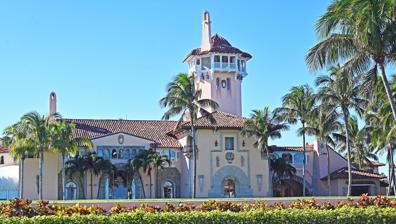
Building: Mar-a-Lago
Country: Unknown
Year built: 1927
Historic resort in Palm Beach, Florida, U.S. This article is about the house and resort. For the Swiss village, see Miralago . United States historic place Mar-a-Lago U.S. National Register of Historic Places U.S. National Historic Landmark Mar-a-Lago in 2023 Location 1100 S. Ocean Blvd., Palm Beach, Florida , United States Coordinates 26°40′37″N 80°2′13″W / 26.67694°N 80.03694°W / 26.67694; -80.03694 Area 62,500 sq ft (5,810 m 2 ) on 17 acres of land Built 1924–1927 Architect Marion Sims Wyeth (exterior) Joseph Urban (interior) NRHP reference No. 80000961 Significant dates Added to NRHP December 23, 1980 Designated NHL December 23, 1980 Mar-a-Lago ( / ˌ m ɑːr ə ˈ l ɑː ɡ oʊ / MAR ə LAH -goh , Spanish: [ˈmaɾ a ˈlaɣo] ) is a resort and National Historic Landmark in Palm Beach, Florida . It spans 126 rooms and 62,500 sq ft (5,810 m 2 ) built on 17 acres of land. Since 1985, it has been owned by United States president-elect Donald Trump . The estate has been his primary residence since 2019. Mar-a-Lago was built for the businesswoman and socialite Marjorie Merriweather Post between 1924 and 1927, during the Florida land boom . At the time of her death in 1973, Post bequeathed the property to the National Park Service , hoping it could be used for state visits or as a Winter White House . However, because the costs of maintaining the property exceeded the funds provided by Post, and because it was difficult to secure the facility, the property was returned to the Post Foundation by act of Congress 96-586 on 23 December 1980. In 1985, Donald Trump, primarily a businessman and real estate investor at the time, acquired Mar-a-Lago and used it as a residence. In 1994, he converted it into the Mar-a-Lago Club, a members-only club with guest rooms, a spa, and other hotel-style amenities. The Trump family maintains private quarters in a closed-off area on the grounds. During his first presidency , Trump frequently visited Mar-a-Lago and held meetings there with international leaders, including Japanese prime minister Shinzo Abe and Chinese president Xi Jinping . Since 2019, Trump has designated the estate as his primary residence. Etymology The name Mar-a-Lago means "sea to lake" in Spanish, reflecting the fact that the estate extends from one end of Palm Beach Island to the other, touching the Atlantic Ocean on the east and Lake Worth on the west. History Exterior of Mar-a-Lago, 1967 Living room of Mar-a-Lago, 1967 Design During the 1920s Florida land boom , Marjorie Merriweather Post , heiress to the Post Cereals business and later the wealthiest woman in the United States, paid for the house to be built with her husband Edward F. Hutton . She hired Marion Sims Wyeth as designer and Joseph Urban for interior design and exterior decorations. Post spent US $7 million (equivalent to $123 million in 2023). It was finished in 1927. At the time it was the most expensive non-royal residence built in history. Winter residence of Marjorie Merriweather Post Hutton and Post regularly used Mar-a-Lago as their winter residence, typically staying from mid January to late March. Post hosted dinner parties, charity events, concerts, costume balls , and a circus. In 1935, Hutton and Post divorced. Post married the Washington lawyer Joseph E. Davies , who was appointed ambassador to the Soviet Union. Mar-a-Lago was closed for five seasons. Post made only brief visits to Mar-a-Lago in the early 1940s and did not stay at the estate from 1941 to 1948. In April 1944 the house was turned into a training centre for returning servicemen. Post returned to Mar-a-Lago in 1948 and began to host social events again. Since 1957 it has traditionally hosted the International Red Cross gala. In 1961 a pavilion with a 30-foot-by-50-foot dance floor was built where square dance evenings were held. Federal government and foundation By the 1950s and 1960s, social tastes had changed, and many mansions constructed in the 1920s were demolished. However, in 1969 Mar-a-Lago was designated a national historic site. A contemporary report prepared by the Department of the Interior attributed its significance to providing "an excellent picture of winter resort life in Palm Beach prior to the Depression". Post, who died in 1973, willed the 17-acre (6.9 ha) estate to the United States government as a Winter White House for presidents and visiting foreign dignitaries. Richard Nixon preferred the Florida White House in Key Biscayne , however, and Jimmy Carter was not interested. The federal government soon realized the immense cost of maintenance and the difficulty of providing security and returned it to the Post Foundation in 1981. It was listed for sale for $20 million. Post's daughters, including Dina Merrill , did not maintain the property anticipating a sale, but there was so little interest that its demolition was approved. Mar-a-Lago was declared a National Historic Landmark in 1980 for exemplifying "the baronial way of life of the wealthy who built mansions in Florida during the Florida land boom of the 1920s". Trump ownership Entrance gate in 2014 Donald Trump initially offered the Post family $15 million, which was rejected. Trump then purchased land between Mar-a-Lago and the ocean from Jack C. Massey , the former owner of KFC , for $2 million, stating he intended to build a home that would block Mar-a-Lago's beach view. This threat caused competing interest in Mar-a-Lago to decline. Trump purchased the property for $7 million in 1985. Different sources have put the combined total cost of the purchase at around $10 million. The minimum acceptable bid had been $20 million, and the interior furnishings were appraised at $8 million. The Mar-a-Lago, which was renovated by Trump, remained largely true to its original style. Extensive renovations were done, including the addition of a 20,000-square-foot (1,900 m 2 ) ballroom. The club has five clay tennis courts and a waterfront pool. Trump's wife at the time, Ivana Trump , managed the property. In 1992, Trump was filmed with Jeffrey Epstein at a party in Mar-a-Lago. The footage received attention following Epstein's arrest for sex trafficking in 2019, and video footage of Trump talking to Epstein in Mar-a-Lago appears in the 2020 mockumentary black comedy film Borat Subsequent Moviefilm . It was also alleged that Mar-a-Lago hosted an event for 28 women in 1992 where Trump and Epstein were the only male attendees. Further photographs of the pair taken at Mar-a-Lago include a photograph of Trump and Epstein from 1997, and a photograph taken on 12 February 2000 with Trump, Epstein, Ghislaine Maxwell , and Trump's future wife Melania Knauss . In the early 1990s, Trump faced financial difficulties. While negotiating with bankers he attempted to divide Mar-a-Lago into smaller properties, alarming Palm Beach residents. City council rejected this plan. Trump instead turned the estate into a private club in 1994, fighting what he considered to be excessive restrictions. The new club hosted concerts by celebrities such as Céline Dion and Billy Joel , and had beauty pageant contestants as guests. The club also had numerous celebrity guests; notably, Michael Jackson and Lisa Marie Presley had their honeymoon at Mar-a-Lago in 1994, and according to his biography Michael Jackson: The Magic and the Madness Jackson and Presley kissed for the first time at Mar-a-Lago early in their relationship. It still frequently hosted the International Red Cross Ball, an annual "white tie, tails, and tiara" event founded by Post. In 2000, Virginia Giuffre was a spa attendant at Mar-a-Lago when she was first approached by Ghislaine Maxwell and introduced to Jeffrey Epstein . Giuffre would later go on to make accusations against Maxwell and Epstein for sex trafficking her to clients including Prince Andrew and Alan Dershowitz . In 2005, Trump married Melania Knauss at Mar-a-Lago. The ceremony was attended by Bill and Hillary Clinton , as well as many other celebrities and figures in media and broadcasting. According to financial disclosure forms filed by Trump, the Mar-a-Lago Club had $29.7 million in gross revenues in the period of June 2015 through May 2016. The club had revenues of $25.1 million for calendar year 2017, $22 million in 2018, and $21.4 million in 2019. In 2022, Forbes estimated the value of the estate at around $350 million. However, this valuation ignores the restrictions put on the property. In 1995 Trump "gave up the right to use Mar-a-Lago for any purpose other than as a social club" by agreeing to a "Deed of Conservation and Preservation". In 2002 he agreed to a conservation easement preventing further development. According to Forbes , "Real estate experts outside of Palm Beach guessed that the place was worth more than $200 million. Brokers on the island thought it could be worth far more, with the most aggressive estimate coming in at $725 million. When Forbes last valued the property in March, we went with a conservative $350 million." A 2022 lawsuit filed by New York Attorney General Letitia James alleged that Trump inflated the value of Mar-a-Lago to $739 million, when the property should actually be valued at $75 million. First Trump presidency See also: Mar-a-Lago Crowd President Trump referred to Mar-a-Lago as his "Winter White House", and on occasion his "Southern White House". During Trump's presidency, a Sensitive Compartmented Information Facility (SCIF) was operational at Mar-a-Lago. It was removed after he left office. The SCIF was used for communications with the White House Situation Room and Pentagon. The Mar-a-Lago Crowd , an informal group organized by President Trump which oversaw many of the activities of the Department of Veterans Affairs during the Trump administration, frequently met at the club. Notable presidential visits Clockwise from top-left: The Trumps host Shinzō Abe and his wife Akie Abe at Mar-a-Lago. The Trumps host Xi Jinping and his wife Peng Liyuan at Mar-a-Lago. President Trump hosts Brazilian president Jair Bolsonaro at Mar-a-Lago. President Trump (at the head of the table) and staffers monitor the missile strike on Syria from the SCIF within Mar-a-Lago. Trump signing the Consolidated Appropriations Act, 2021 at Mar-a-Lago on December 27, 2020 Donald Trump's first visit to Mar-a-Lago as president of the United States took place on the weekend of February 3–6, 2017. On Saturday, he hosted the Diamond Red Cross Ball at the Mar-a-Lago Club, and on Sunday he watched Super Bowl LI at the nearby Trump International Golf Club in West Palm Beach . On the weekend of February 10–12, 2017, President Trump and his wife Melania hosted Japanese prime minister Shinzō Abe and his wife. This was the first use of Mar-a-Lago to entertain an international leader, traditionally performed at the White House. On this weekend one of President Trump's first international security crises happened, a North Korean missile launch. Trump and Abe conferred in full view of the other diners. During the third weekend visit to Mar-a-Lago on February 17–20, President Trump conducted a campaign rally at the Melbourne Orlando International Airport . He also conducted interviews for a replacement National Security Advisor and named General H. R. McMaster as Michael Flynn's, who had recently been terminated, successor on February 20, 2017. After President Trump's fourth weekend visit on March 3–5, 2017, questions were raised about the access his paying club members have to him and his entourage. A number of Democratic senators asked the President to release visitor logs of Mar-a-Lago and as well as a list of the members of the private club. Subsequently, the "Mar-a-Lago Act" was introduced, legislation requiring publication of logs of visitors at the White House and other places where the president conducts business. After a lawsuit was filed, a judge ordered, in July 2017, that these logs be released in September. President Trump's fifth presidential visit took place on March 17–18. Guests included Melania's parents, Viktor and Amalija Knavs. During his next visit April 6–9, President Trump hosted the Chinese president Xi Jinping for the first two days. At Mar-a-Lago, the decision to strike a Syrian airfield was made. The following Easter weekend was also spent with family members at Mar-a-Lago. [ unreliable source? ] On April 4, 2017, prior to Xi's visit, ShareAmerica , a website run by the U.S. Department of State's Bureau of International Information Programs , published a blog post describing Mar-a-Lago's history. On April 5, 2017, the U.S. embassy in the United Kingdom's website shared snippets of the original blog post on its own blog, and the U.S. embassy in Albania 's Facebook page shared the original post. On April 24, 2017, Democratic senator Ron Wyden , House minority leader Nancy Pelosi , and ethics observers like former ambassador Norman Eisen , questioned the use of official government resources promoting a private property owned by Trump. By April 25, 2017, ShareAmerica and both U.S. embassies in the United Kingdom and Albania removed their respective posts. ShareAmerica, replaced their post with the following statement, "The intention of the article was to inform the public about where the president has been hosting world leaders. We regret any misperception and have removed the post." In November 2017, President Trump returned to Mar-a-Lago for a Thanksgiving celebration, and one month later he returned for his tenth presidential visit during his Christmas vacation. In 2018, President Trump visited Mar-a-Lago eight times prior to the seasonal closing in May. During this time he had a summit meeting with Shinzō Abe on April 17–18. In November 2018, President Trump returned to Mar-a-Lago for Thanksgiving. One month later, President Trump canceled his planned Christmas vacation in Mar-a-Lago following the federal government shutdown . In November 2019, he returned to Mar-a-Lago for Thanksgiving, and a month later returned for Christmas. On March 7, 2020, President Trump hosted Brazilian president Jair Bolsonaro for a working dinner, where the two leaders discussed the U.S.-led effort to oust Venezuelan president Nicolás Maduro , a future trade deal, and peace for the Middle East. Also at the dinner was Bolsonaro's press secretary, Fábio Wajngarten [ pt ] , whose wife informed others on social media on March 11, 2020, that he had tested positive for COVID-19 after he had returned from the United States via Miami to Brazil. Others attending the dinner included Vice President Mike Pence , Ivanka Trump , and Jared Kushner . Security zone When President Trump was in residence as president, the Palm Beach region became a zone of temporary flight restrictions affecting flights and air operations severely within a 30 nautical mile (55.56 km) radius. Coast Guard and Secret Service secured the two waterway approaches, ocean and lake, and Secret Service cordoned off streets to Mar-a-Lago during the president's visits. The Coast Guard also attached an elite Maritime Safety and Security Team with unique capabilities that specialized in maritime security. By the third weekend in February 2017, nearby Palm Beach County Park Airport (Lantana Airport) had been shut down for three consecutive weekends, accumulating significant financial losses for multiple businesses. Between Trump presidencies At the end of his term, Trump went to live at Mar-a-Lago and established an office as provided for by the Former Presidents Act . Following the end of his term, Trump and other Republican candidates continued to hold fundraisers at Mar-a-Lago, and Trump continued to hold significant influence over the Republican party, a state of affairs labelled the "Mar-a-Lago machine" by the New York Times . Mar-a-Lago was the location of watch parties for Trump and close allies for the 2022 United States elections on November 8, 2022  and for Super Tuesday on March 5, 2024. During his 2024 presidential campaign , Trump hosted Benjamin Netanyahu at Mar-a-Lago. Storage of classified records Main article: FBI search of Mar-a-Lago Classified documents stored in a bathroom at Mar-a-Lago Upon departing the White House in January 2021, Trump transported a large volume of presidential records to Mar-a-Lago, despite storage of such materials being subject to the Presidential Records Act . Seeking to preserve presidential communications and correspondence with world leaders, the National Archives and Records Administration arranged to retrieve 15 boxes of material from Mar-a-Lago in January 2022. These included documents clearly marked as classified, prompting the Department of Justice to restrict any details regarding the contents of the 15 boxes. On May 11, 2022, the Justice Department sent Trump a grand jury subpoena, requesting any additional documents marked classified. A later subpoena requested surveillance footage from the club. On August 8, 2022, FBI agents presented a search warrant and searched Trump's residence at Mar-a-Lago, part of the continuing investigation into the potential mishandling of classified documents. The Secret Service "facilitated access" for the FBI, and one of Trump's lawyers was present for the search. Second Trump presidency Trump was at Mar-a-Lago on the night of the 2024 United States presidential election . While Trump's official watch party was hosted at Palm Beach County Convention Center , where Trump delivered his victory speech, Trump hosted a more exclusive watch party and several private dinners at Mar-a-Lago during election night. Attendees at the event included his extended family, close friends and members of the Mar-a-Lago club. Elon Musk , Robert F. Kennedy Jr. , Dana White and Vivek Ramaswamy were all at the Mar-a-Lago events, as well as foreign political figures such as Nigel Farage and Eduardo Bolsonaro . Following his election to a second term as President of the United States, Mar-a-Lago became the base for the second presidential transition of Donald Trump as the president-elect made decisions on the nomination of people for his upcoming administration. Architectural style, layout, and materials Architecturally, the resort is in Spanish Revival style. The house is a mediterranean-style villa, an adaptation of Hispano-Moresque which was popular in Palm Beach at the time. It has a two-story central block with family quarters and service areas in lower subsidiary wings and buildings. This arrangement was chosen by Mrs. Post to keep the main house from appearing too massive and to separate the family and service areas from those used for entertaining. The house is topped by a seventy-five foot, tile-roofed tower containing bedrooms, baths, and an observation deck commanding an extensive view of Palm Beach. Among the imported materials used were three boatloads of Doria stone from Genoa visible in the exterior wall facing, some interior structures, arches, and the Barwig sculptures. This fossil-bearing limestone was chosen for its quality of rapid aging and its suitability for intricate carving. Approximately 20,000 roofing tiles and 2,200 black and white marble floor blocks came from a Cuban castle. Of particular interest are the antique Spanish tiles used lavishly in the entrance hall, patio, cloisters, and some rooms; a collection of nearly 36,000 15th century tiles that had been assembled in the 1880s by Mrs. Horace Havermeyer . This collection is possibly one of the largest in the world. The house has 58 bedrooms, 33 bathrooms, a 29-foot-long (8.8 m) pietra dura marble-top dining table, 12 fireplaces, and three bomb shelters . On April 18, 2012, members of the American Institute of Architects ' Florida chapter ranked Mar-a-Lago fifth on the Florida Architecture: 100 Years. 100 Places list. The Mar-a-Lago Club Mar-a-Lago in 2009 The primary business occupying the estate is the Mar-a-Lago Club, which opened in 1994 and operates as resort and hotel for dues-paying members, and rents out estate venues for private events. Operating the mansion as a club in this way, while continuing to live on the premises, allows Trump to significantly reduce his tax bill, by identifying a range of items used to maintain the mansion and his lifestyle as being legitimate business expenses. Membership at the Mar-a-Lago Club required a $200,000 initiation fee. In 2012, reportedly in response to reduced demand following the Bernie Madoff scandal which affected many affluent Palm Beach residents, the fee was lowered to $100,000. The fee returned to $200,000 in January 2017 after Trump was elected president, with $14,000 annual dues. Overnight guests paid up to $2,000 a night. The membership list of Mar-a-Lago has long been shrouded in secrecy. The 2020 book The Grifter's Club had access to old membership records from the club, which confirmed that Jeffrey Epstein had been a member until 2007, and reveals that he was expelled "after Epstein harassed the daughter of a member", according to another Mar-a-Lago member. The book alleges that the girl was a teenager at the time, and confirms that Epstein is listed in club membership records as "Account closed 10/07", in contrast to cases of members' resignations, where "Resigned" is normally noted. As of January 2017, the club was nearly at its maximum capacity of 500 paying members and was admitting twenty to forty new members a year. Members as of 2017 include oil executive Bill Koch , financier Thomas Peterffy , New Jersey Democratic Party leader George Norcross , lobbyist Kenneth Duberstein , real estate developers Bruce E. Toll and Richard LeFrak , media executive Christopher Ruddy , talk show host Howie Carr , talk show host Michael Savage 's wife, and NFL coach Bill Belichick . In February 2017 it was reported that Trump was considering at least three club members for ambassadorships. In protest against Trump's remarks on the August 2017 Unite the Right rally in Charlottesville, Virginia , six nonprofit organizations canceled scheduled gala events at the club. The charities canceling included the American Red Cross and the American Cancer Society . The club has been frequently cited for health code violations. In January 2017, Florida inspectors noted 15 infractions that included unsafe seafood, insufficiently refrigerated meats, rusty shelving, and cooks without hairnets. However, according to Florida department of Business and Professional Regulation spokesman, Stephen Lawson, "The infractions were corrected on site, and the establishment was immediately brought into compliance." Since 2013, it has faced 51 health code violations. On March 30, 2019, Yujing Zhang, a Chinese national, was arrested and charged with unlawful entry to the premises and making false statements to federal law enforcement officials. Chinese nationals were also arrested for trespassing at Mar-a-Lago in December 2019. Chinese national Zijie Li attempted to enter the property at least 3 times in 2024. In August 2022, the Pittsburgh Post-Gazette reported that a Ukrainian-born Russian speaker who used a fake name and claimed to be a Rothschild family heiress had frequented the residence over a year's time, even posing there for photos with Trump and Senator Lindsey Graham . Legal issues Hurricane insurance claim Trump received a $17 million insurance payment for hurricane damage to Mar-a-Lago after the 2005 Atlantic hurricane season , for damage to the "landscaping, roofing, walls, painting, leaks, artwork in the tapestries, tiles, Spanish tiles, the beach, the erosion", as he described. Anthony Senecal , a former mayor and Trump's former butler at the resort and later its "in-house historian" said some trees behind the resort had been flattened and some roof tiles were lost, but "That house has never been seriously damaged. I was there for all [the hurricanes]." American flag litigation On October 3, 2006, Trump raised a 20-by-30-foot (6.1 by 9.1 m) American flag on an 80-foot (24 m) flagpole at Mar-a-Lago. Town zoning officials asked Trump to adhere to town zoning codes that limit flagpoles to a height of 42 feet (13 m). This dispute led the town council of Palm Beach to charge Trump $1,250 for every day the flag stayed up. Trump filed a lawsuit against the Town of Palm Beach. He eventually dropped his lawsuit over the flag, and in exchange the town waived its fines. As part of a court-ordered mediation, Trump was allowed to file for a permit and keep a pole that was both 10 feet (3.0 m) shorter than the original pole and located on a different spot on his lawn. The agreement also required him to donate $100,000 to veterans' charities, and resulted in a change to town ordinances allowing out-of-town club members. Discrimination lawsuit In 1993, Trump and the city of Palm Beach signed an agreement that allowed Trump to turn the residence into a private club. In November 1996, Trump asked the Palm Beach council to lift the restrictions contained in the agreement that limited media photography, filmmaking, land sales, membership, and traffic at the club, and prevented him from applying for tax exemptions on the property for three years. The council denied the request. According to Vanity Fair , before the meeting "Trump and his attorney had already implied that he and his club had been discriminated against because many of its members were Jewish, and, worse, that the council members who had placed the conditions on him had not placed those restrictions on their own clubs." In December 1997, Trump filed a lawsuit in the United States District Court for the Southern District of Florida alleging that the town discriminated against him and his club because the club accepted Jewish and African-American members and because town officials had financial stakes in competing clubs. Aviation litigation Trump has repeatedly filed lawsuits against Palm Beach County over aircraft going to and from Palm Beach International Airport (PBI) allegedly affecting Mar-a-Lago. Trump first filed such a lawsuit in 1995; that action was settled in 1996, with the county agreeing to collaborate with the Federal Aviation Administration (FAA) and to change flight patterns so the noisiest jet aircraft flew over a wider area. As part of the settlement, Trump leased 215 acres from the county, on which he built the 18-hole Trump International Golf Club . In July 2010, Trump filed another lawsuit aiming to stop the airport from constructing a second commercial runway . That suit was dismissed. Trump filed a third suit against the county in January 2015, seeking $100 million in damages for "creating an unreasonable amount of noise, emissions and pollutants at Mar-a-Lago". Trump claims that officials pressured the FAA to direct air traffic to PBI over Mar-a-Lago in a "deliberate and malicious" act. In November 2015, a Florida Circuit Court judge ruled against most of Trump's arguments, dismissing four of the six claims and allowing the others to proceed. Trump dropped the lawsuit after winning the presidency, as the estate would likely have a no-fly zone imposed by the FAA. In January 2017, Palm Beach exempted Mar-a-Lago from a ban on landing helicopters on residential properties while Trump was president, including his own fleet and Marine One . Use as a Trump residence Trump's estate on Palm Beach Island in 2019 In September 2019, Mar-a-Lago became the primary residence for Donald and Melania Trump, who previously held primary residence in New York City . The legality of this was disputed because, in 1993, Trump signed a "use agreement" with the town of Palm Beach, Florida , that changed Mar-a-Lago's designation from a single-family residence to a private club and specified that guests, including Trump, could not stay there more than three non-consecutive weeks per year. In December 2020, neighbors of Mar-a-Lago delivered a demand letter to the town of Palm Beach, stating that the town should notify Trump that he cannot use the estate as his residence. In 2021, Palm Beach's attorney concluded that Palm Beach's zoning code allowed employees to reside at private clubs. He also stated that paperwork submitted by Trump's attorney confirmed that Trump was an employee whose duties include "overseeing the property, evaluating the performance of employees, suggesting improvements to the club's operations, reviewing the club's financials, attending events, greeting guests and recommending candidates for membership". Appraisal discrepancy Palm Beach county assessors appraise the value of the property "based on Mar-a-Lago's annual net operating income as a club, not on its resale value as a home or on its reconstruction cost.". As part of the New York civil investigation of the Trump Organization , a New York court found that from 2011 to 2021 Mar-a-Lago was assessed by Palm Beach County as having a value from $18 million to $27.6 million, while at the same time Trump's financial statements valued it from $427 million to $627 million as part of an alleged scheme to both lower insurance premiums and to get favorable loan terms. Various real estate brokers suggested that the property was worth anywhere from $300 million to $1 billion. See also Architecture portal Florida portal National Register of Historic Places portal List of residences of presidents of the United States List of presidential trips made by Donald Trump (2017) List of presidential trips made by Donald Trump (2018) List of presidential trips made by Donald Trump (2019) List of presidential trips made by Donald Trump (2020–2021) Notes